Ángel Martínez (footballer, born 1991)

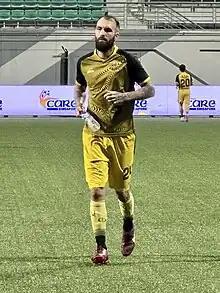
Ángel with DPMM in 2023

Ángel Martínez Ortega (born 17 May 1991) is a Spanish former professional footballer who played as a left-back or a central defender.